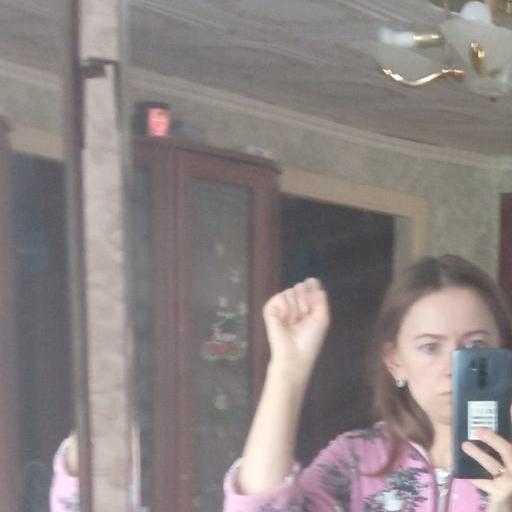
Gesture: fist